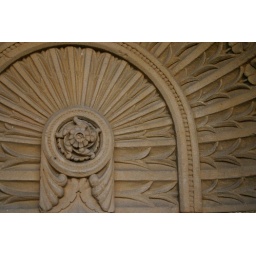
more wall decor around cap hill